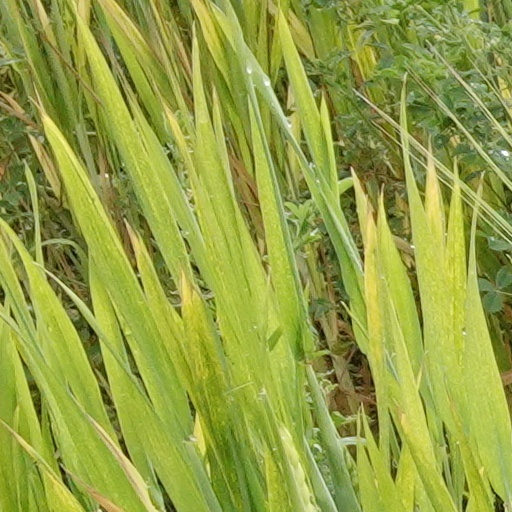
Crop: wheat